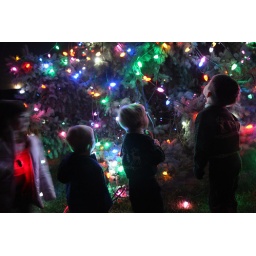
Children stand under a colorful array of tree lights. (by Amber Sigman)